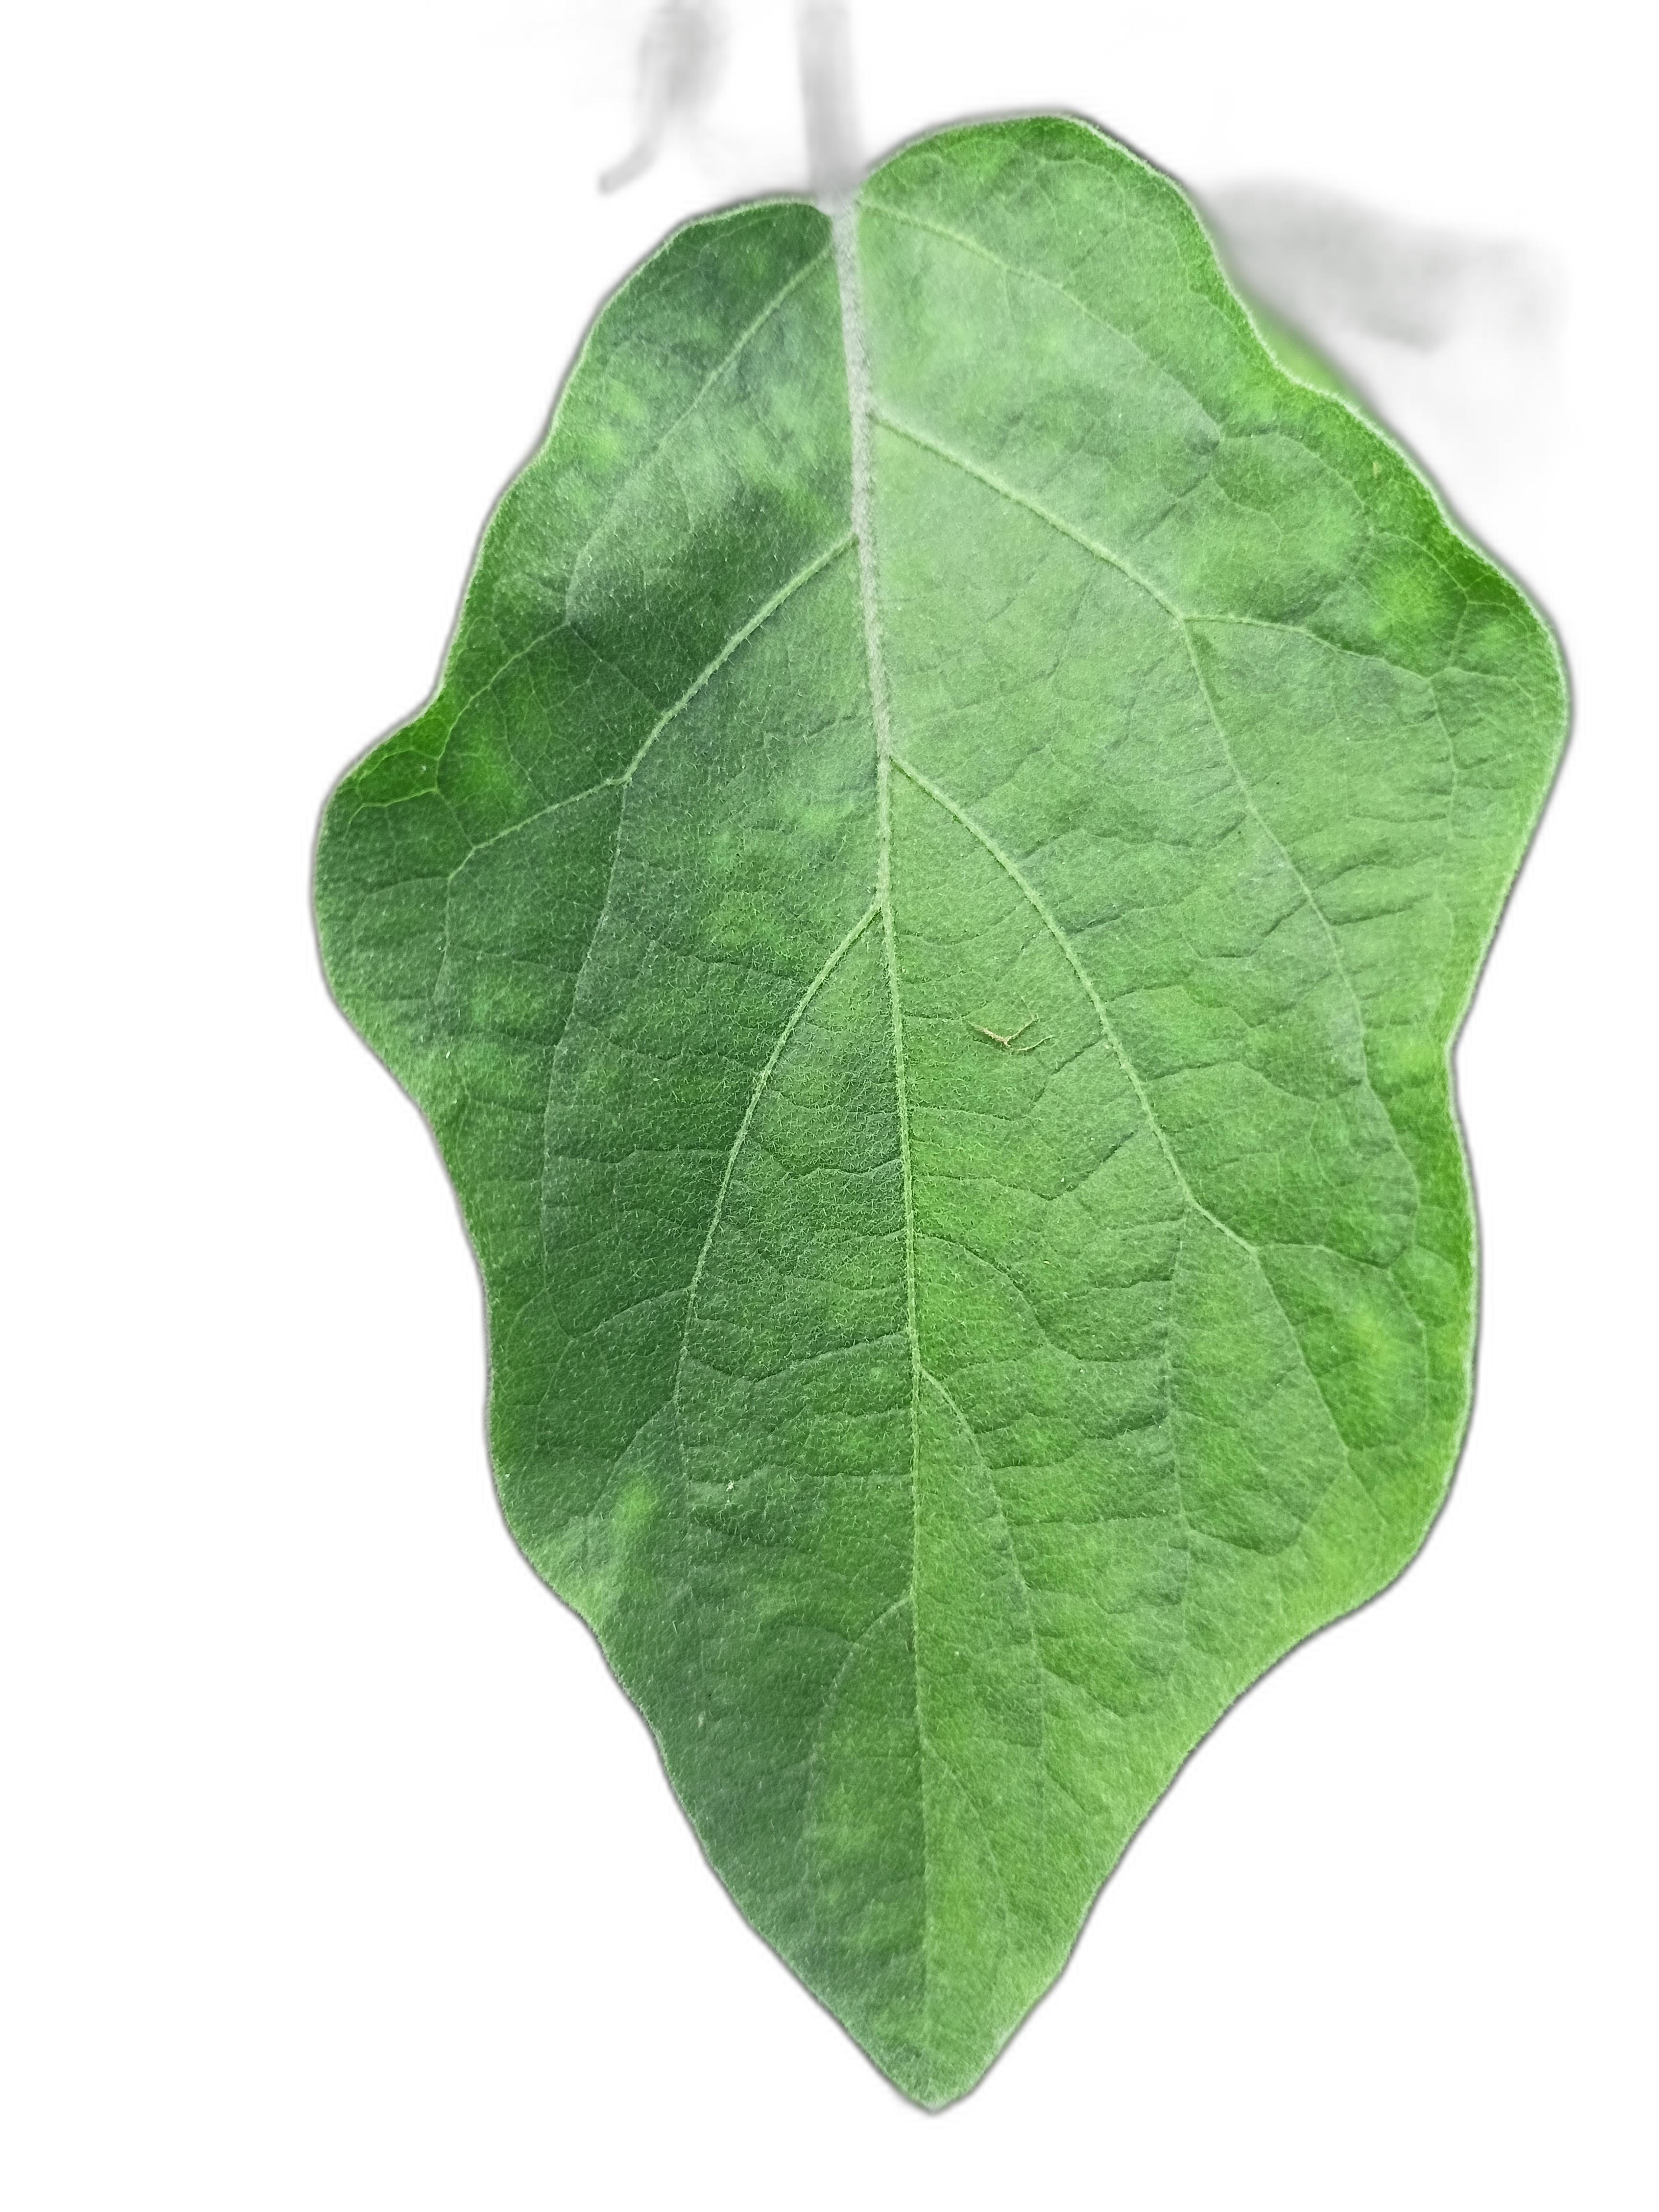
Label: Healthy Leaf